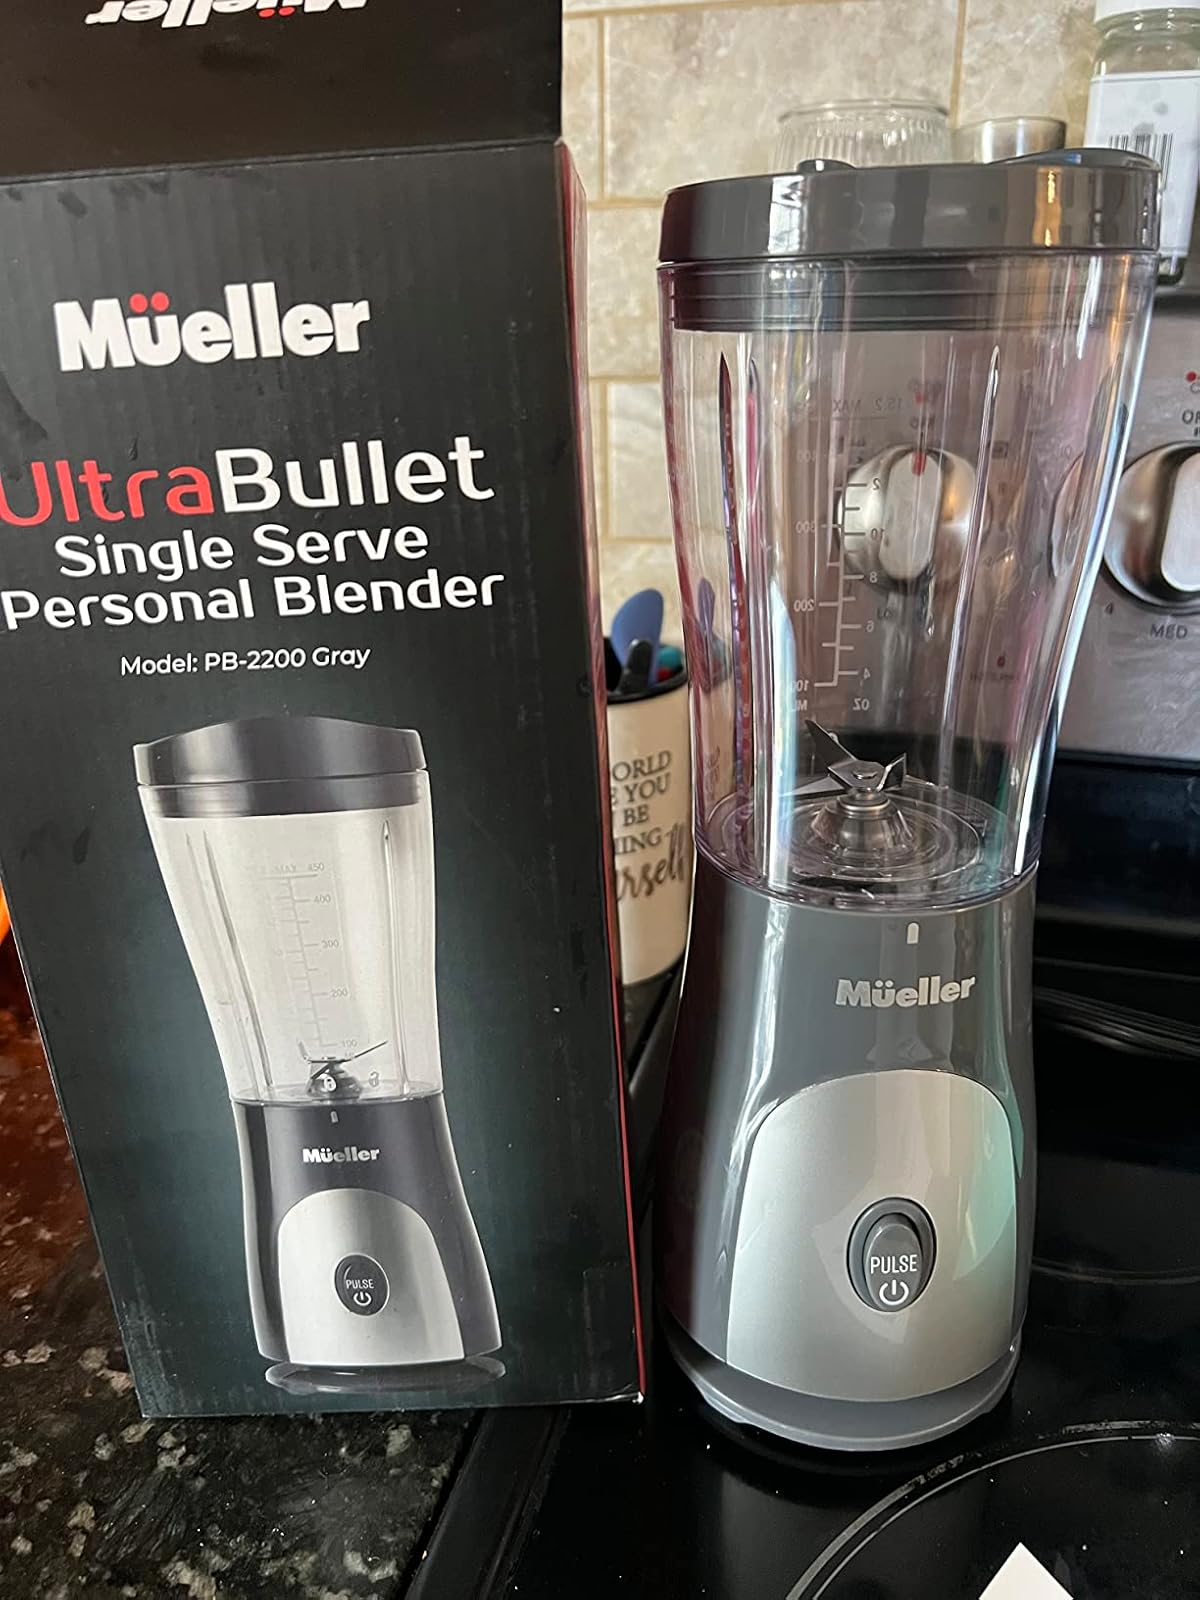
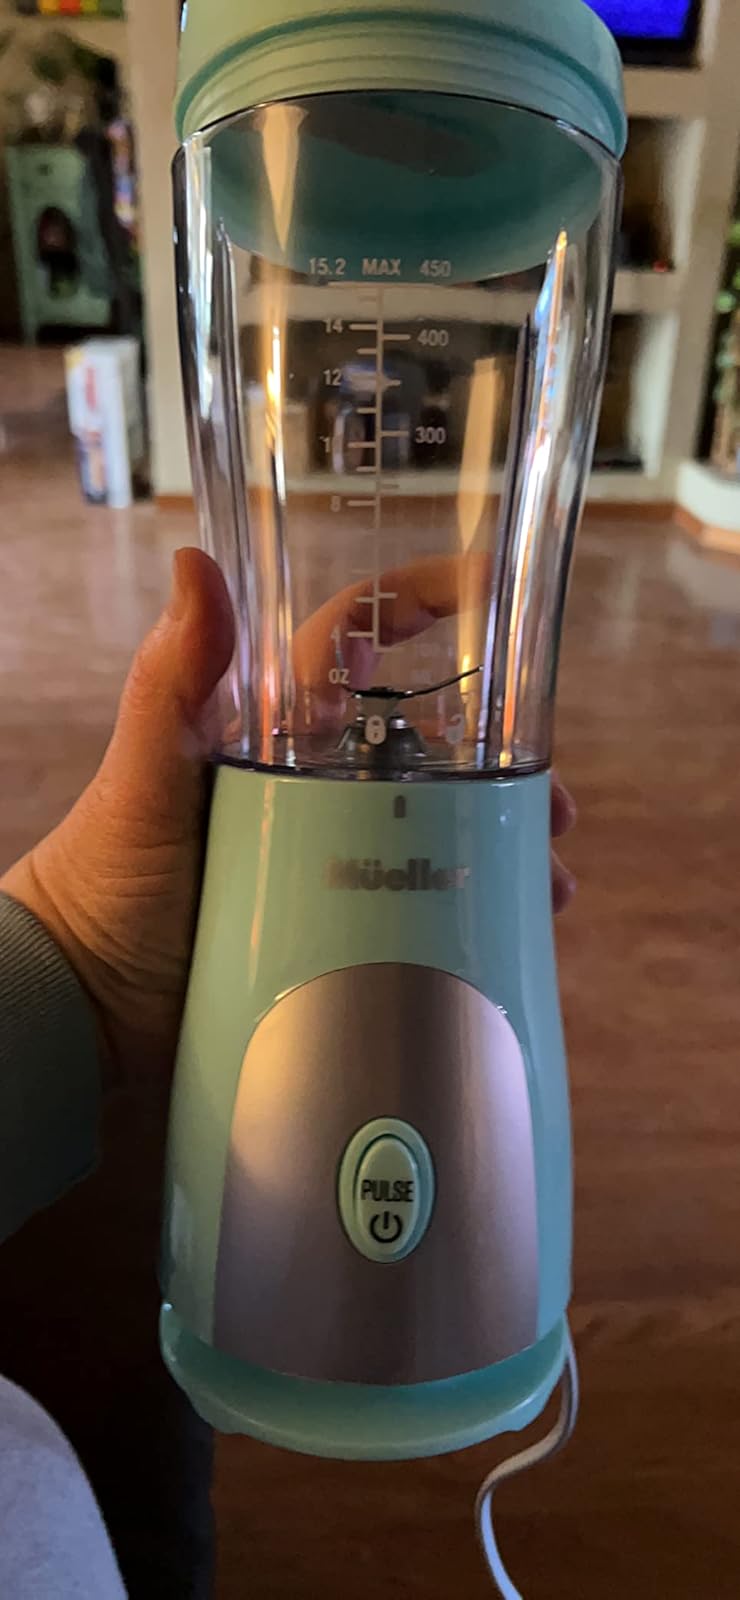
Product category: items_blender
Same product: no